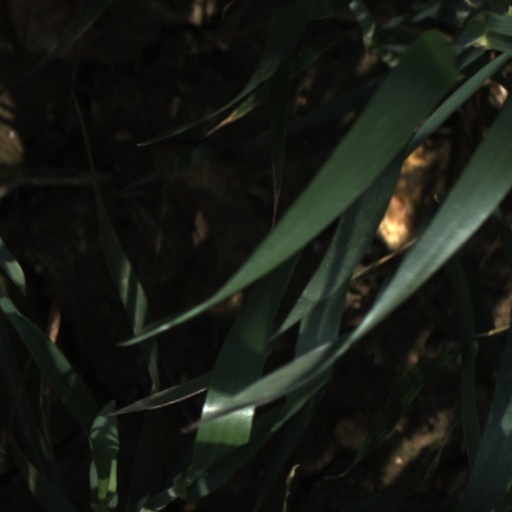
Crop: wheat